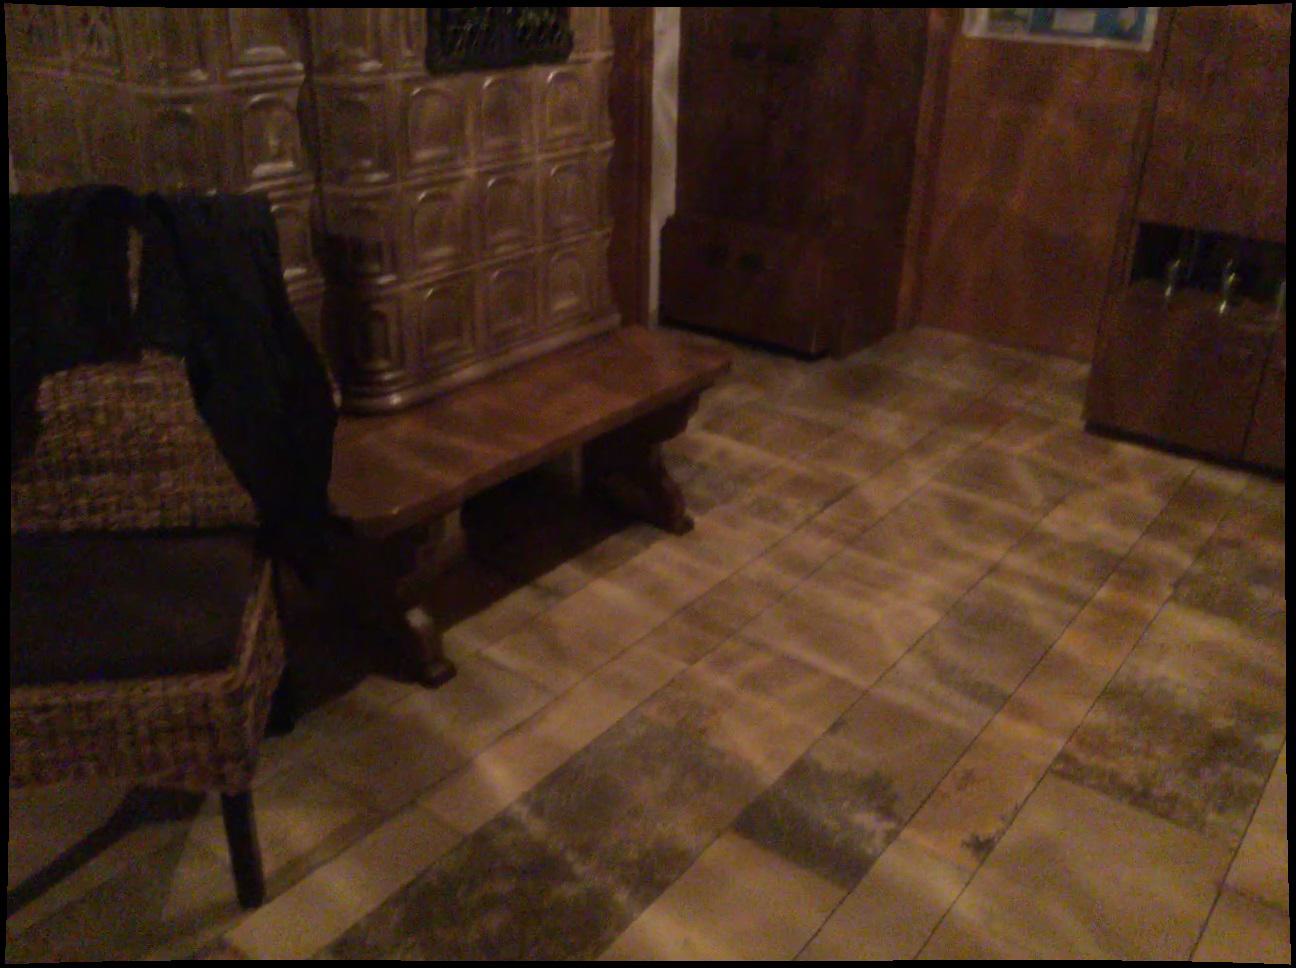
Question: In the image, there is the bench. Pinpoint several points within the vacant space situated right of the bench from the world's perspective. Your final answer should be formatted as a list of tuples, i.e. [(x1, y1), ...], where each tuple contains the x and y coordinates of a point satisfying the conditions above. The coordinates should be between 0 and 1, indicating the normalized pixel locations of the points.
Answer: [(0.574, 0.695), (0.564, 0.656), (0.593, 0.674), (0.583, 0.637), (0.612, 0.653), (0.573, 0.604), (0.600, 0.619), (0.629, 0.633), (0.564, 0.573), (0.590, 0.587), (0.617, 0.601), (0.646, 0.616), (0.581, 0.558), (0.606, 0.571), (0.633, 0.585), (0.661, 0.598), (0.573, 0.532), (0.597, 0.543), (0.623, 0.556), (0.649, 0.568), (0.676, 0.582), (0.564, 0.507), (0.588, 0.519), (0.612, 0.530), (0.637, 0.541), (0.664, 0.554), (0.690, 0.566), (0.579, 0.495), (0.603, 0.505), (0.627, 0.517), (0.651, 0.527), (0.677, 0.539), (0.572, 0.473), (0.594, 0.482), (0.617, 0.493), (0.640, 0.503), (0.665, 0.514), (0.564, 0.452), (0.586, 0.462), (0.608, 0.471), (0.630, 0.481), (0.654, 0.491)]